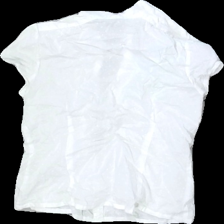
View: back
Type: Blouse
Category: Ladies
Brand: Missing
Colors: White
Material: 100% Cotton
Pattern: Dots
Cut: Tight
Season: All
Stains: Major
Damage: stain
Damage location: top left
Damage 2: stain
Damage 2 location: top right
Price range: <50
Recommended usage: Recycle
Description: White shortsleeve blouse